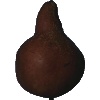
Label: Pear Kaiser 1